Tadeusz Klimecki

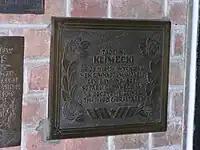
The memorial Plate in Jaślo

From November 1918 served in the Polish Army. Between November 1918 and October 1925 he was a company and battalion commander in the 16th Infantry Regiment, Tarnów and during the war with the Bolsheviks, he commanded the regiment (31.VII-4.VIII.1920). From October 1925 to October 1927 he was student of the Highest Military School in Warsaw, after which he was Chief of Staff of the 12th Infantry Division in Tarnopol until 1930. During the years 1930–1934 he was professor of tactics at the Higher Military School in Warsaw.